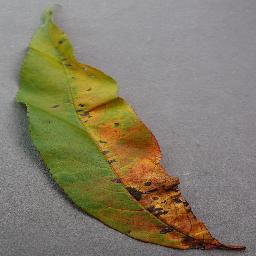
Label: Peach___Bacterial_spot